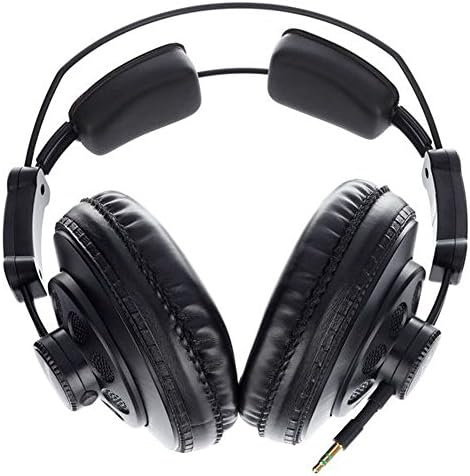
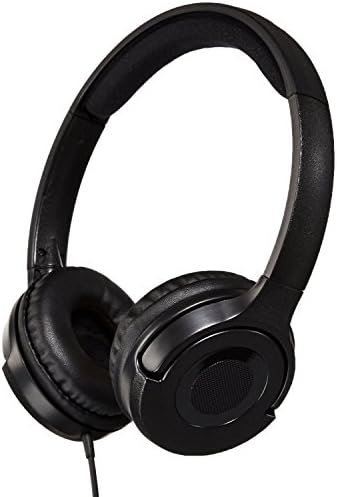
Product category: headphones
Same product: no